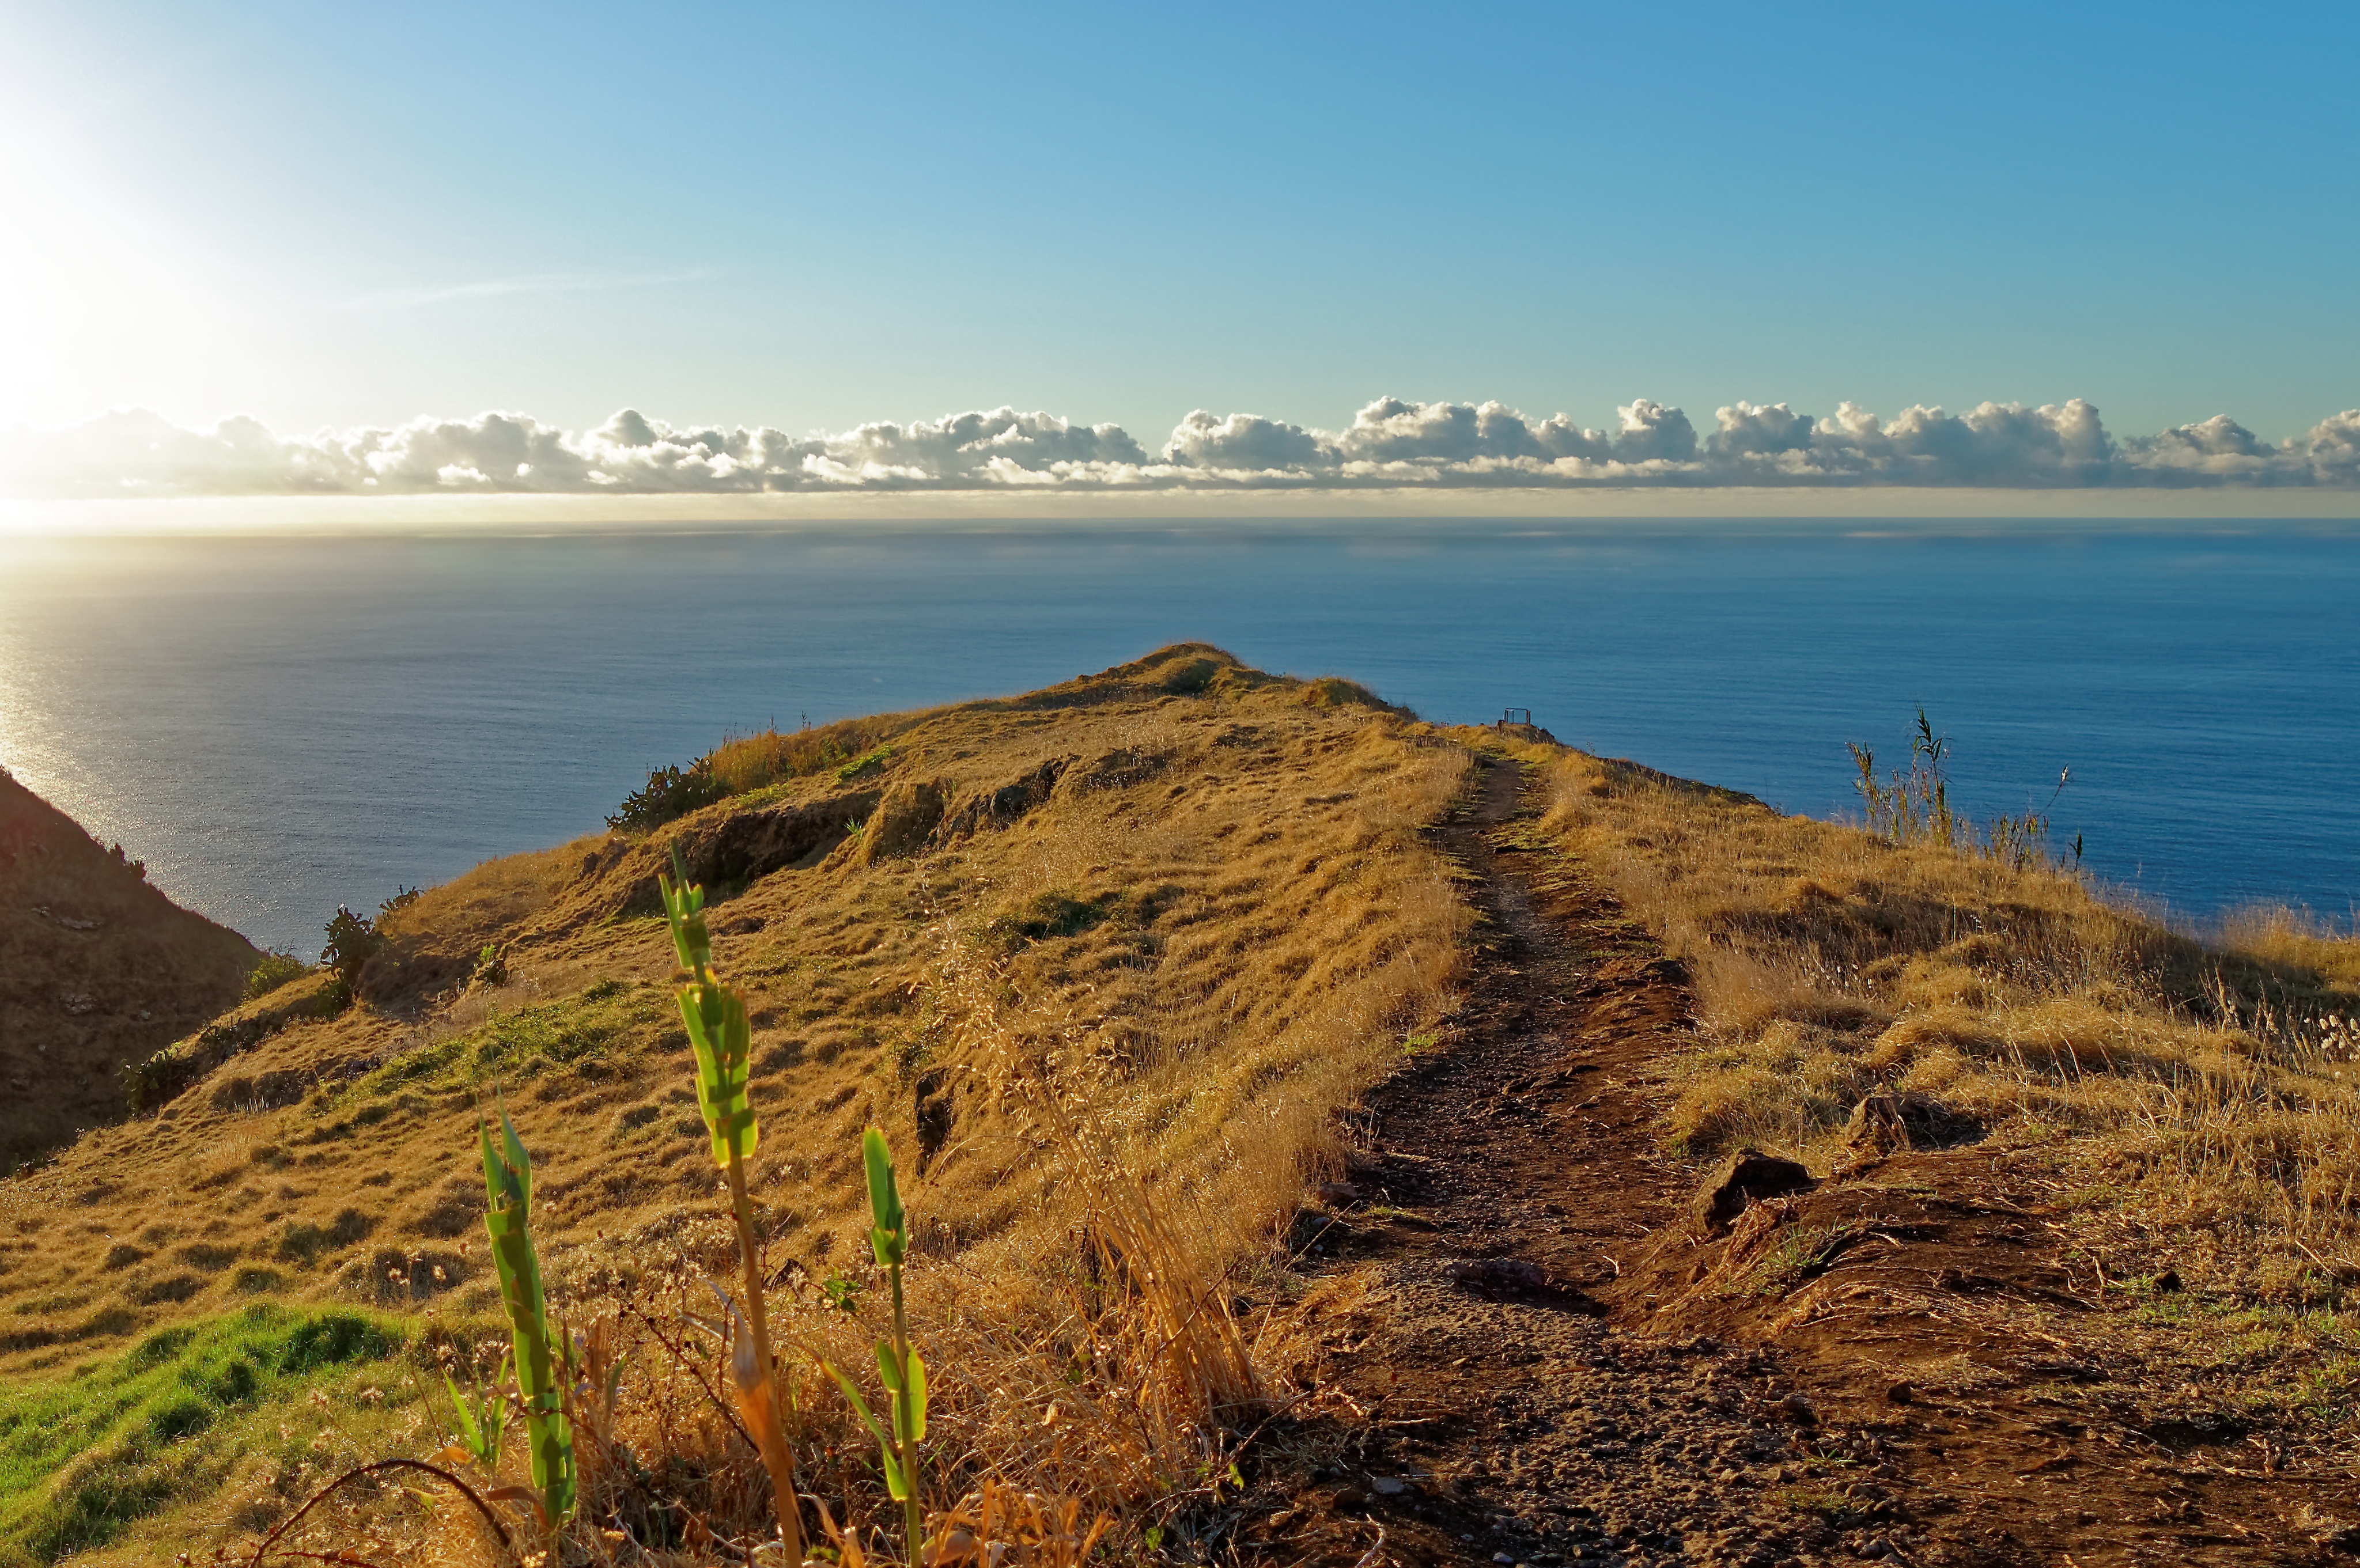
coast, nature, sea, shore, landform, geographical feature, body of water, cliff, horizon, ocean, loch, rock, hill, fell, mountain, morning, terrain, landscape, cape, lake, bay